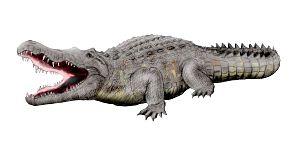
Crocodylus anthropophagus est une espèce éteinte de crocodiles du Pléistocène inférieur de la Tanzanie. Il vivait il y a environ entre 2,58 et 1,80 millions d'années et c'était un superprédateur de grande taille atteignant une longueur de 7,50 m.
Crocodylus est un genre de crocodiliens de la famille des Crocodylidae.
Les Crocodiles constituent une sous-famille de crocodiliens de la famille des crocodilidés.